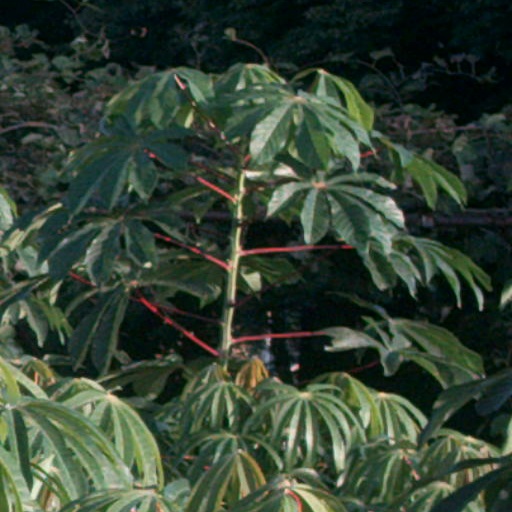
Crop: cassava